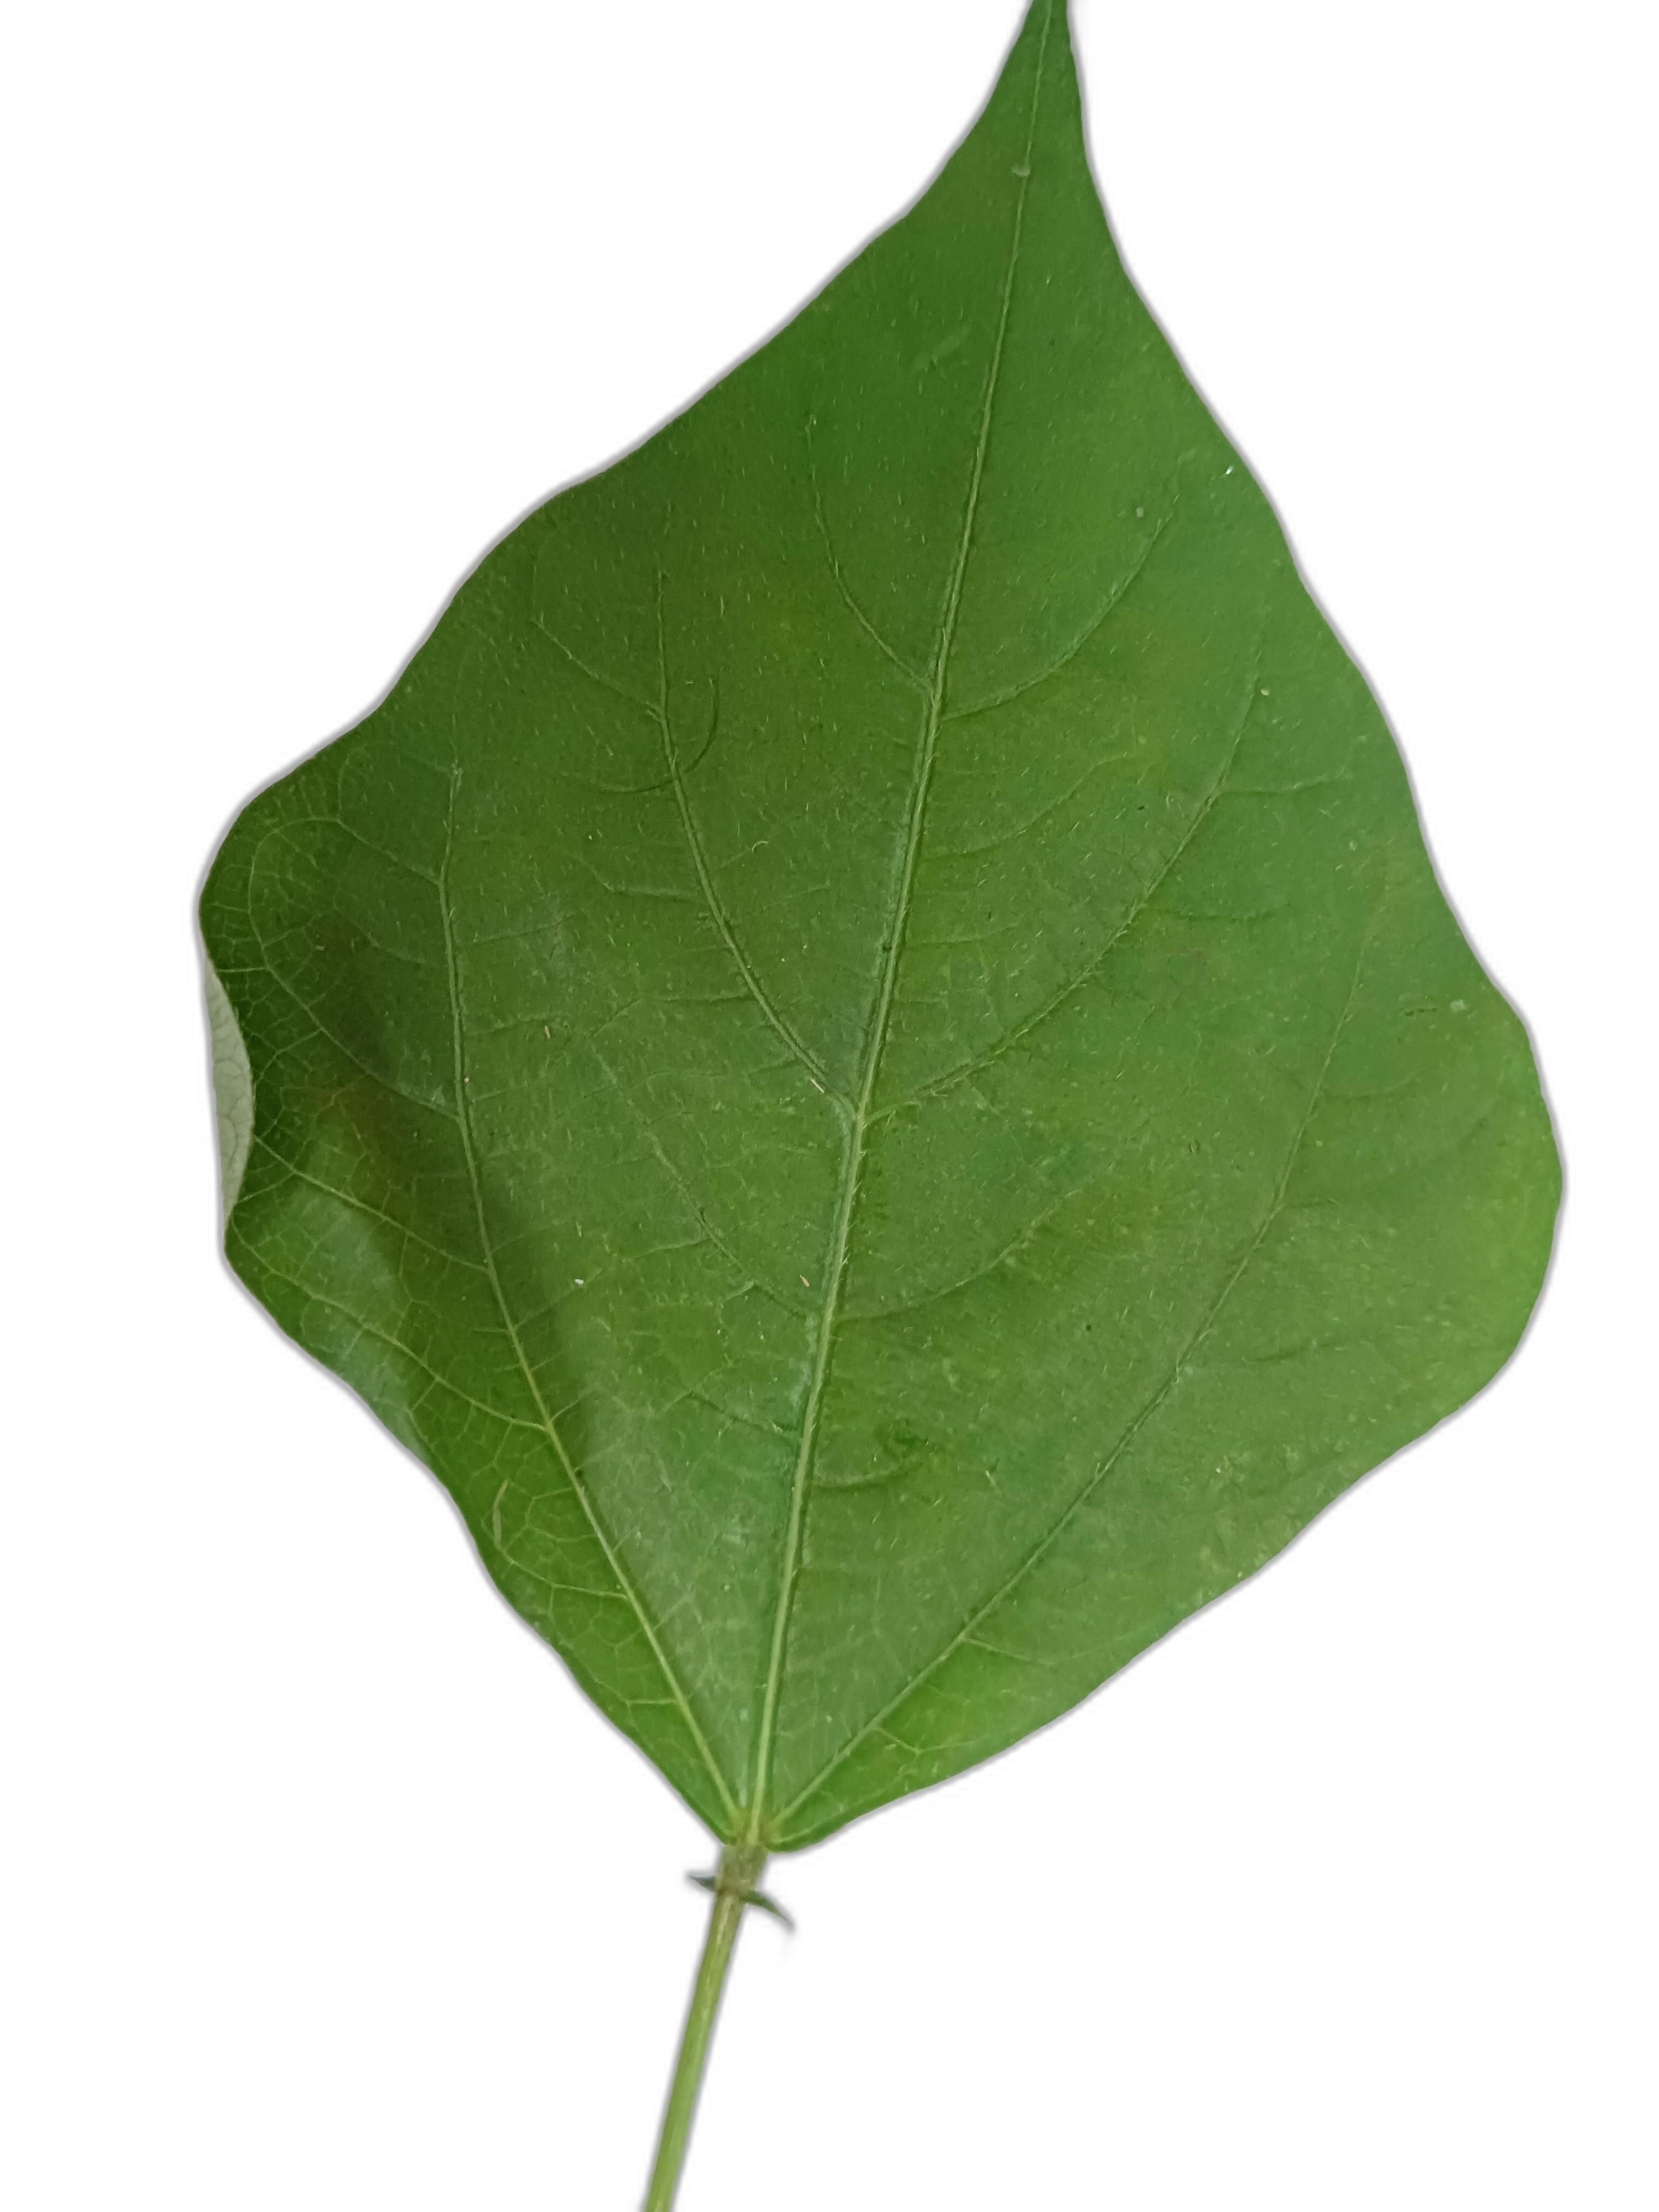
Label: Healthy